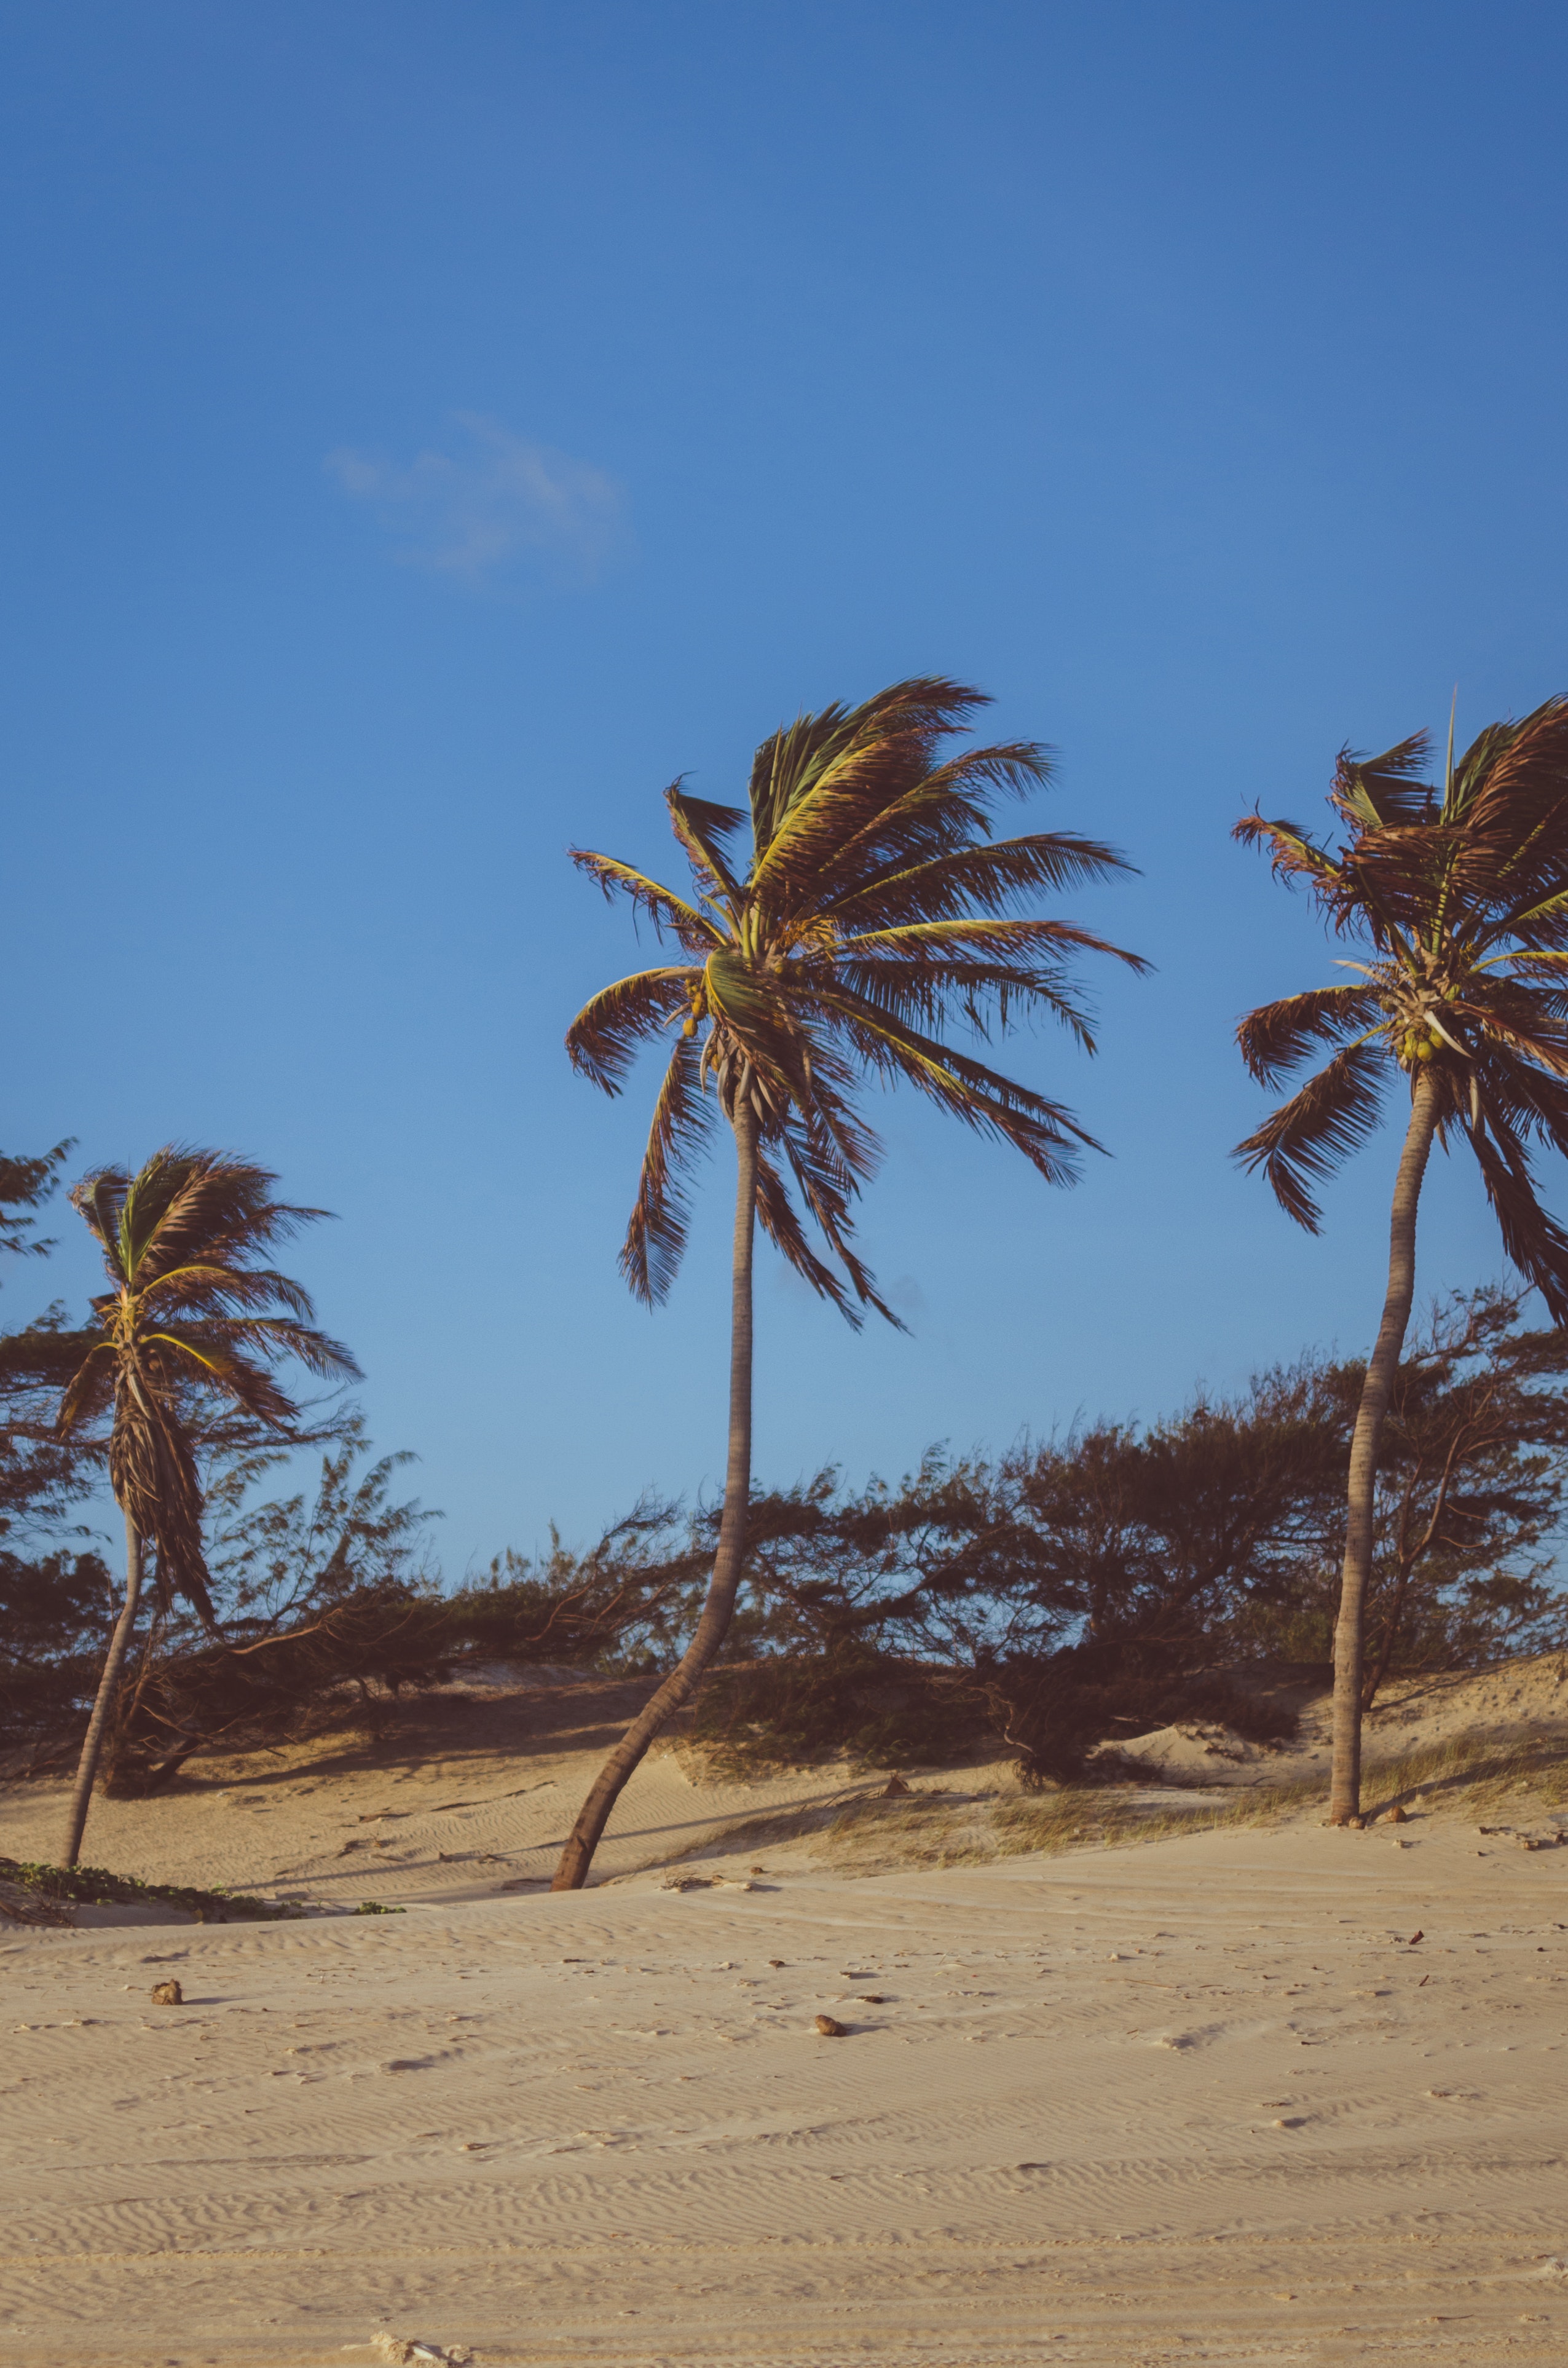
tree, sky, palm tree, arecales, woody plant, sand, plant, tropics, beach, date palm, sea, vacation, ocean, landscape, caribbean, elaeis, coconut, sunlight, cloud, coast, attalea speciosa